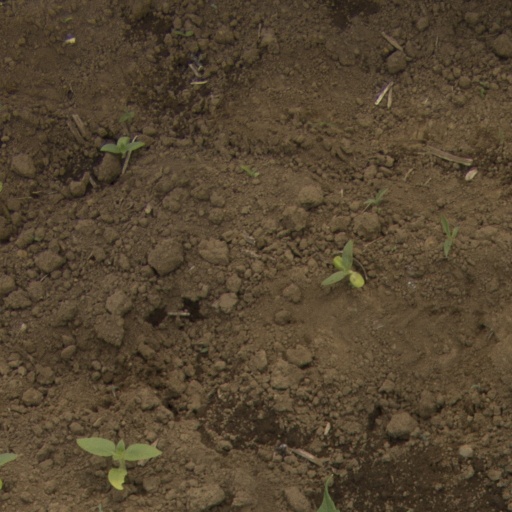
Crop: Jerusalem artichoke